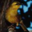
Label: bird